Will Wright (footballer)

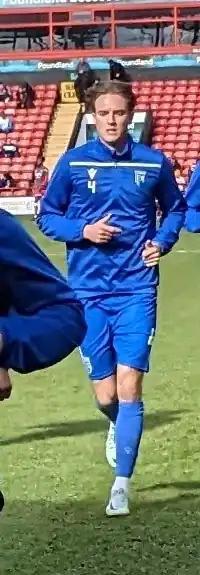
Wright in 2023

William Robert Wright (born 12 June 1997) is an English professional footballer who plays as a centre-back for club Swindon Town.